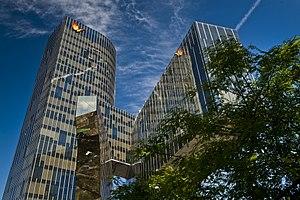
Siège social de Gas Natural Fenosa à Barcelone
Naturgy est une entreprise d'origine espagnole du secteur de l'énergie. Ses activités principales sont la distribution et commercialisation de gaz naturel et d'électricité. Son siège social a été transféré de Barcelone à Madrid suite au processus d'indépendance catalan. Gas Natural Fenosa est cotée sur le marché des quatre Bourses espagnoles et fait partie de l’indice Ibex 35. Ses actionnaires principaux sont en 2015 : à 23,4 % des investisseurs institutionnels internationaux, à 24,4 % La Caixa, à 20 % Repsol, 20 % GIP, 8,2 % retail et à 4 % Sonatrach.